Ethanol fireplace

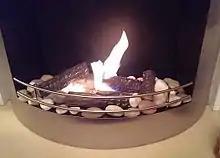
A bio-ethanol fireplace with artificial wood logs

An ethanol fireplace (also bio-ethanol fireplace, bio fireplace), is a type of fireplace which burns ethanol fuel. They are often installed without a chimney. Ethanol for these fires is often marketed as bioethanol (ethanol produced from biomass).